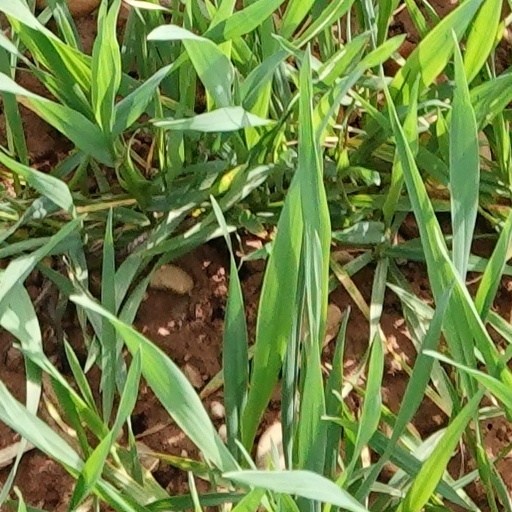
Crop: wheat